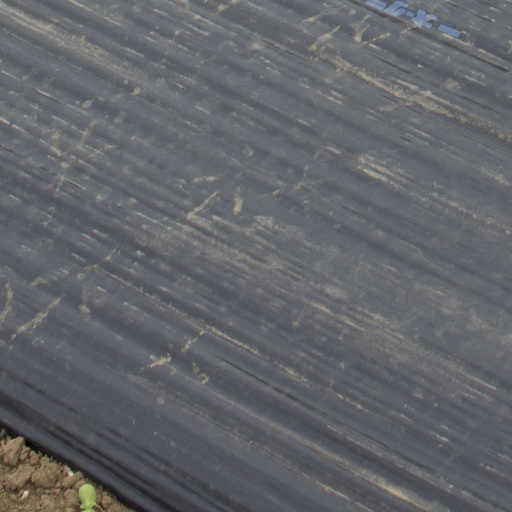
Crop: Jerusalem artichoke